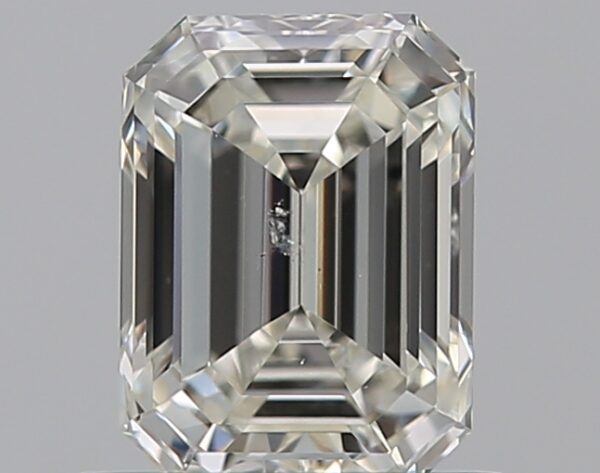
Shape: emerald
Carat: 0.7
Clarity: SI1
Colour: I
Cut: VG
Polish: EX
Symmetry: VG
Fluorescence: N
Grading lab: GIA
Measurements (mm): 5.83 x 4.33 x 2.95